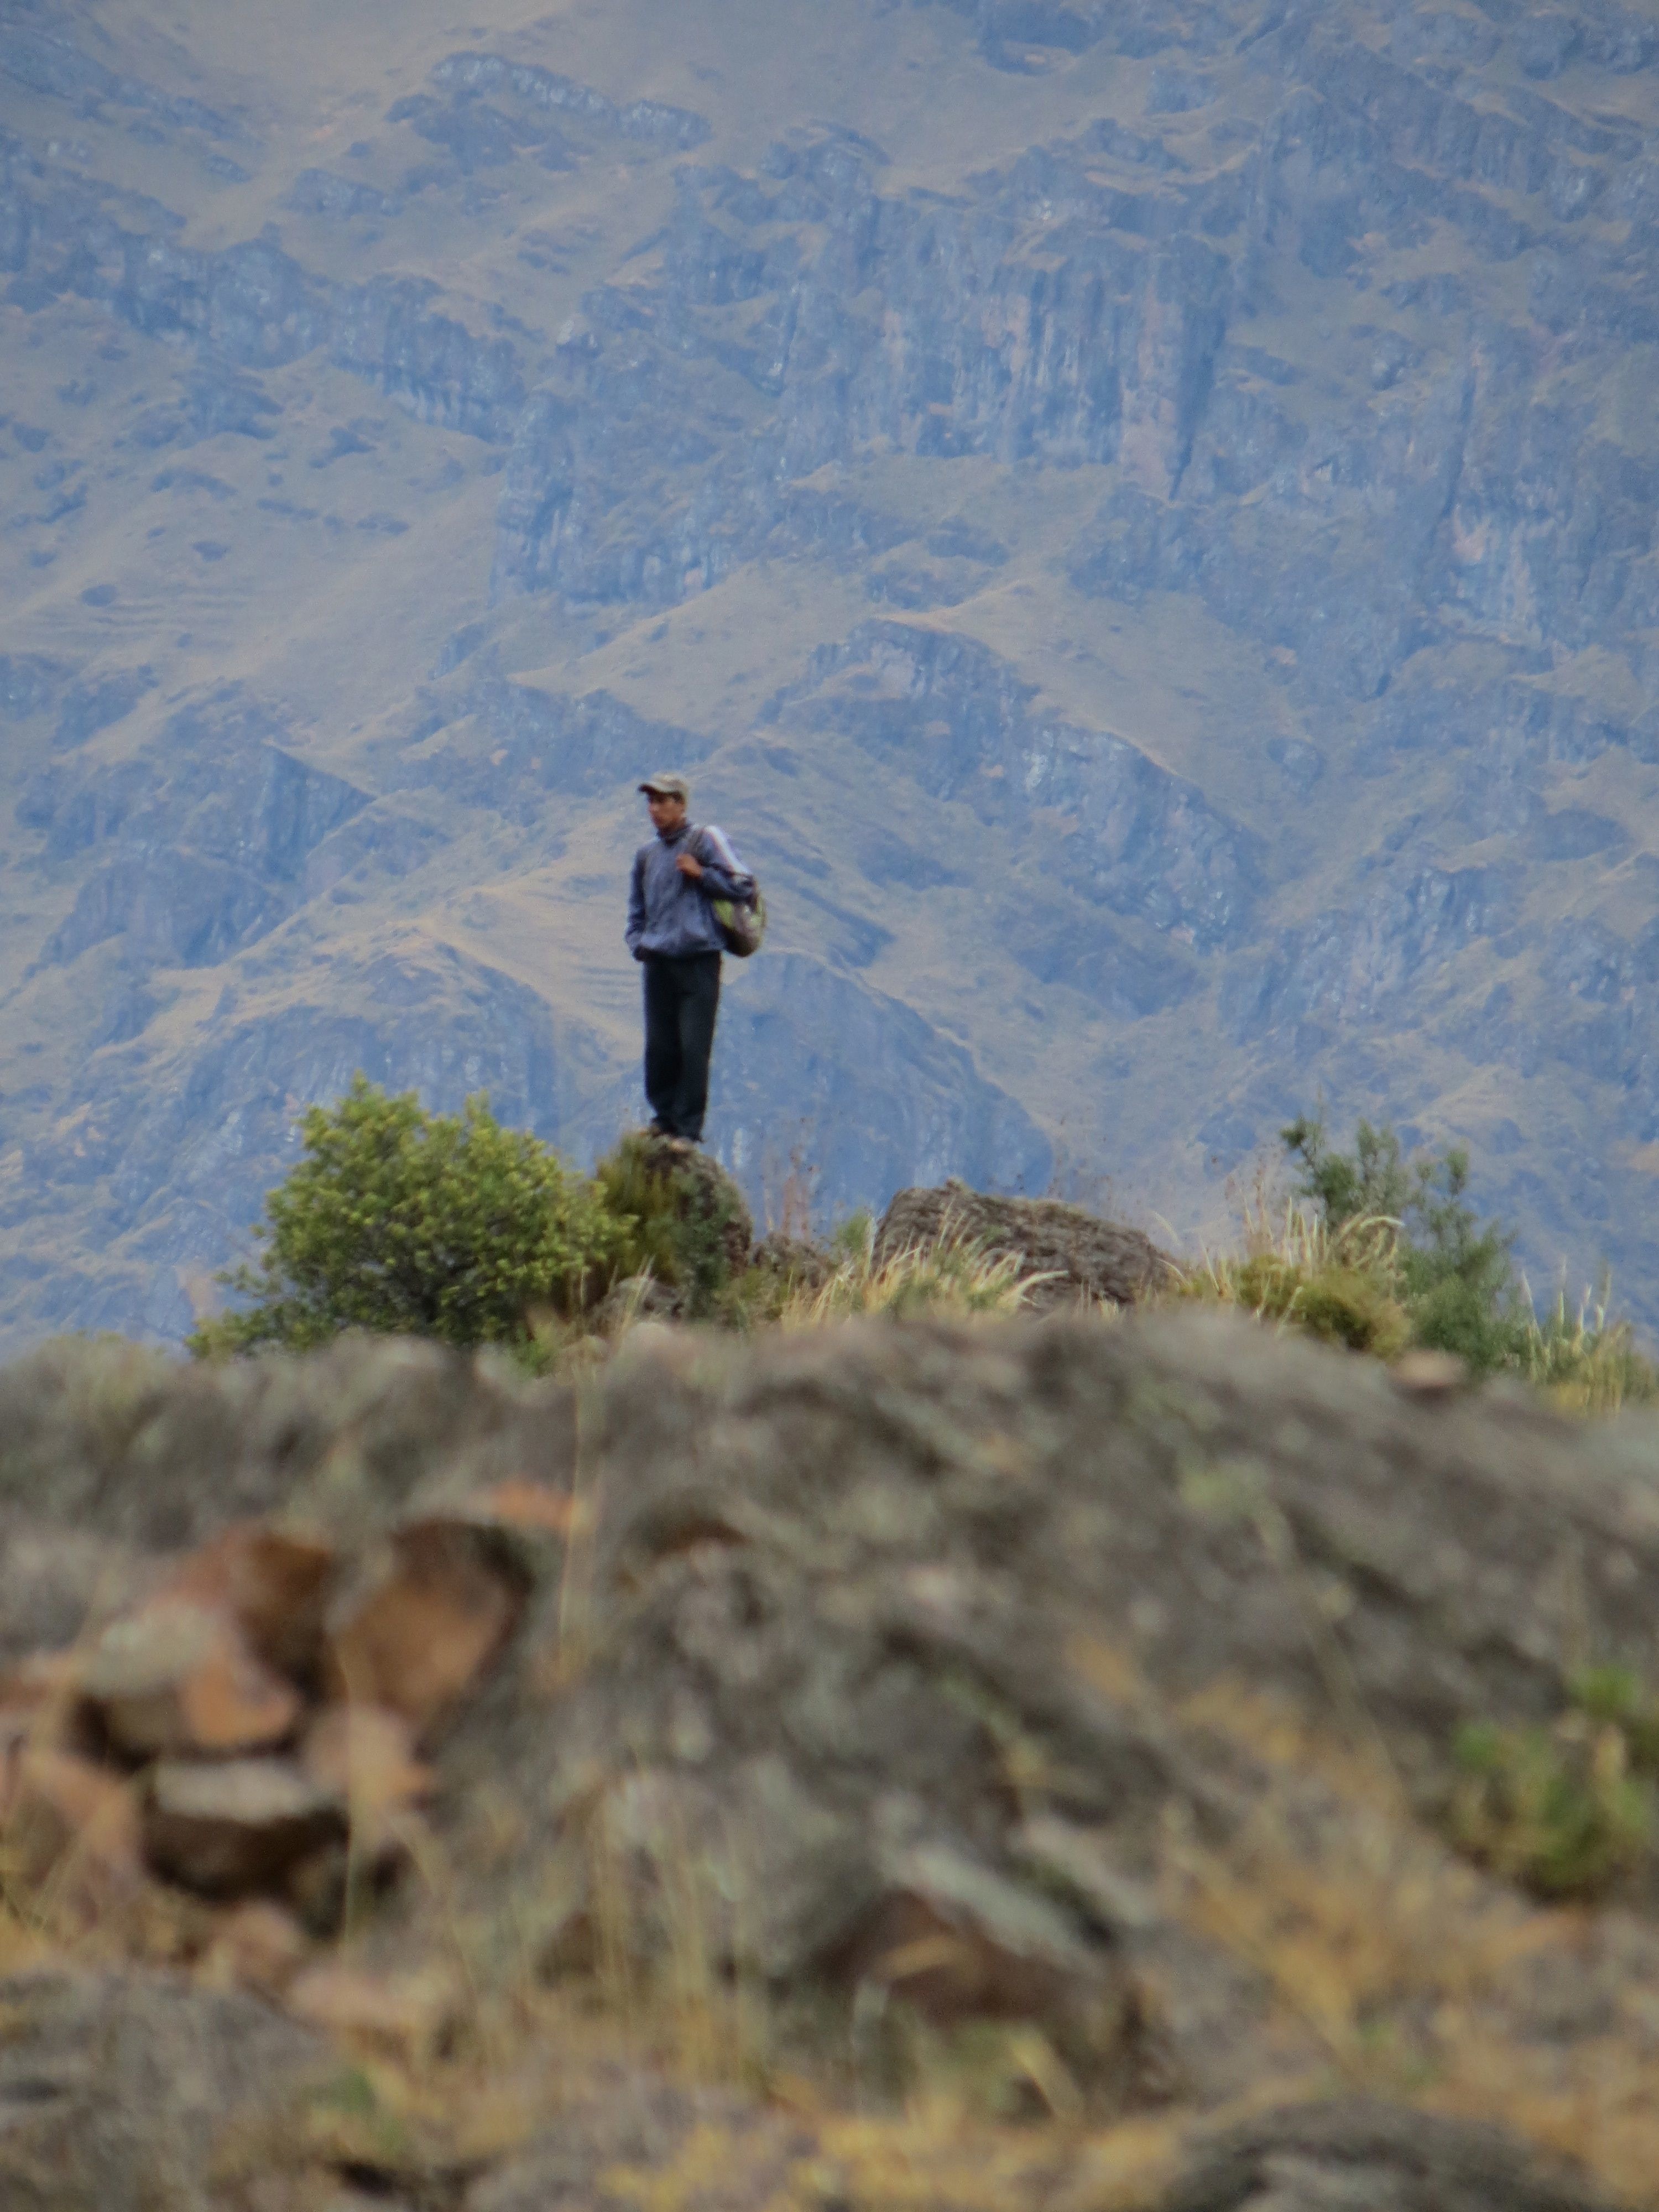
wilderness, walking, mountain, hiking, trail, adventure, mountain range, cliff, extreme sport, terrain, ridge, summit, mountaineering, geology, sports, plateau, fell, mountainous landforms